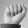
ASL letter: A